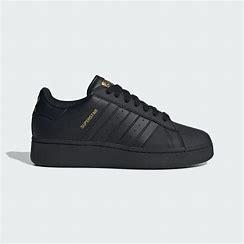
Brand: Adidas
Model: Superstar XLG